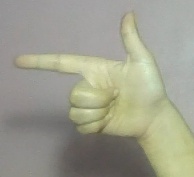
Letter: yaa